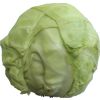
Label: Cabbage white 1